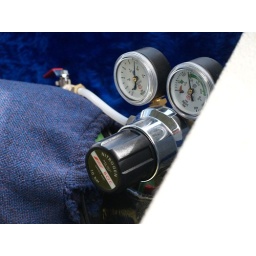
nitrogen bottle in the back of a serious truck on airbags